Donegal, Pennsylvania

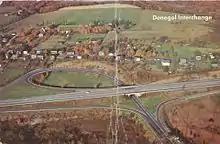
PA Turnpike at Donegal, PA, 1959.

Donegal is a borough in Westmoreland County, Pennsylvania, United States. It is a distinct municipality from the adjacent Donegal Township. The population was 103 at the 2020 census. Donegal is best known as an exit on the Pennsylvania Turnpike with restaurants, gas stations, and two hotels for travelers.